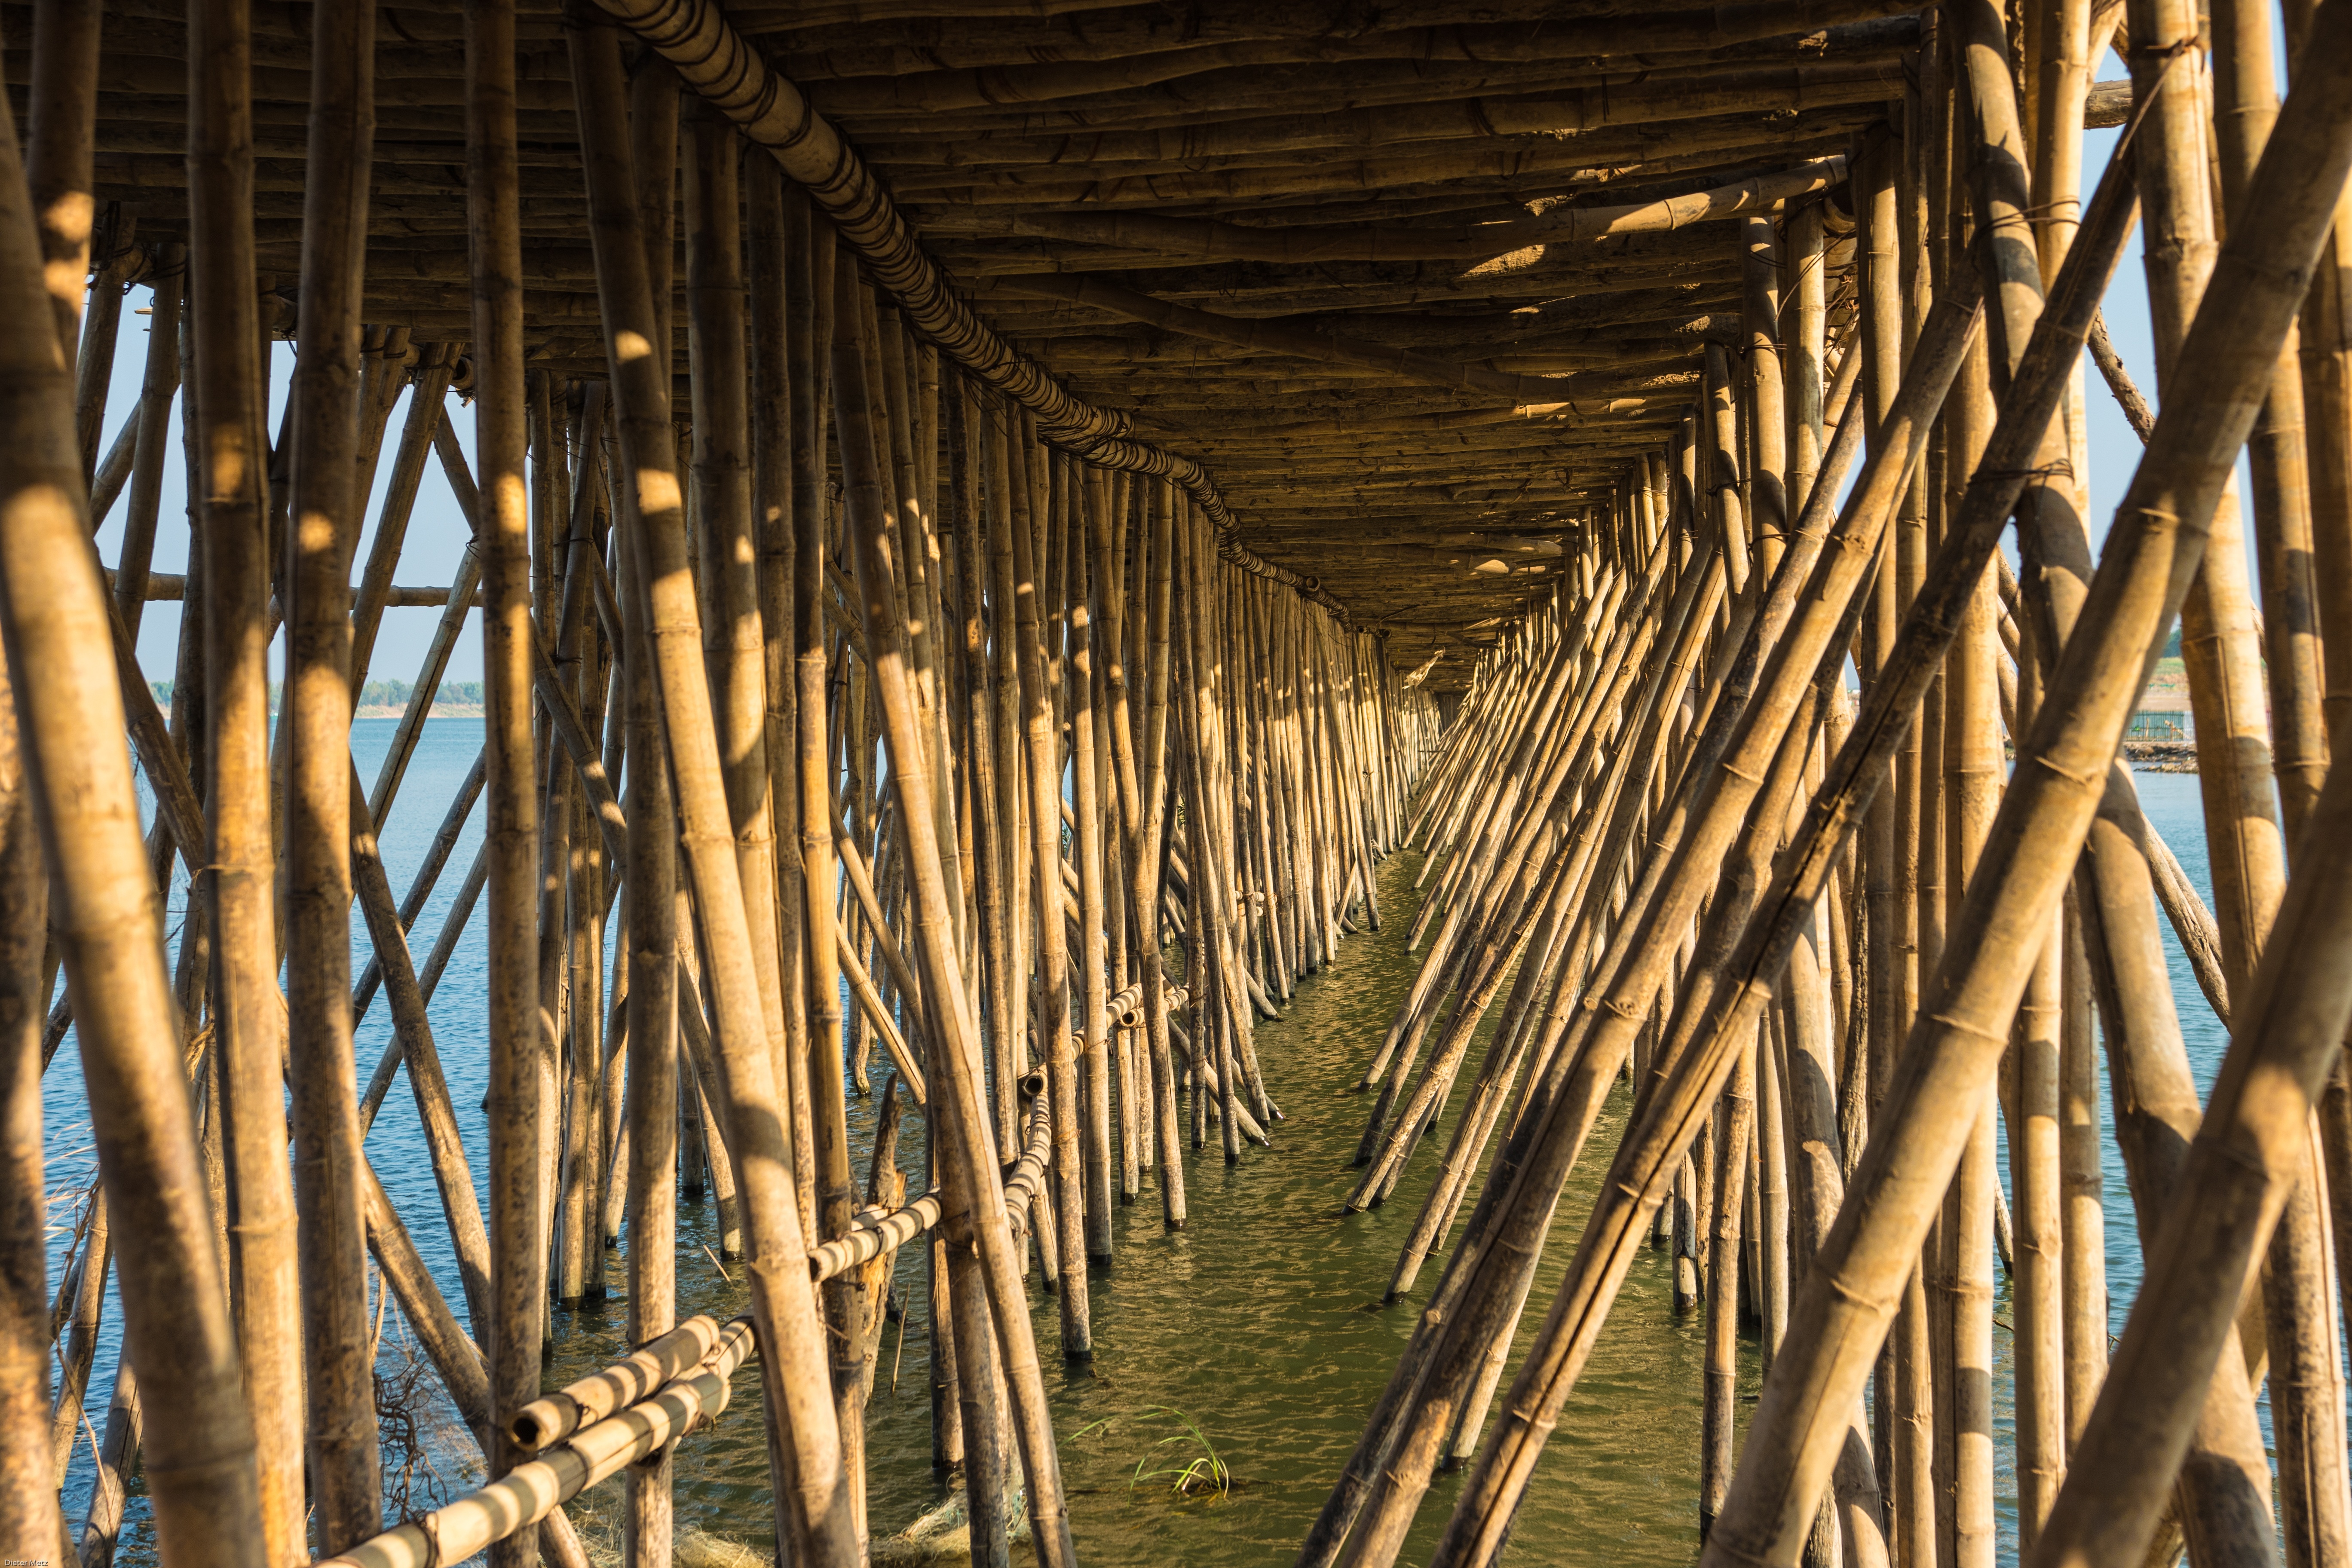
tree, water, branch, architecture, wood, bridge, building, river, crop, agriculture, twig, art, cambodia, straw, bamboo, grass family, kampong cham, tonle river